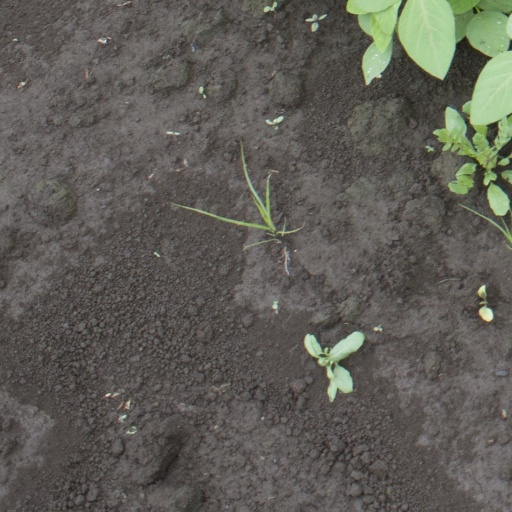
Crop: soybean